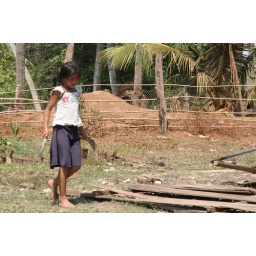
After the guys pull the fish from the net, they toss them onto the grass and the children run around and pick them up.